Valsad district

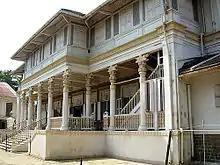
Udvada Atash Behram, Udvada

Shrimad Rajchandra Ashram is located in Dharampur town of Valsad district. It is the International Headquarters of Shrimad Rajchandra Mission Dharampur.